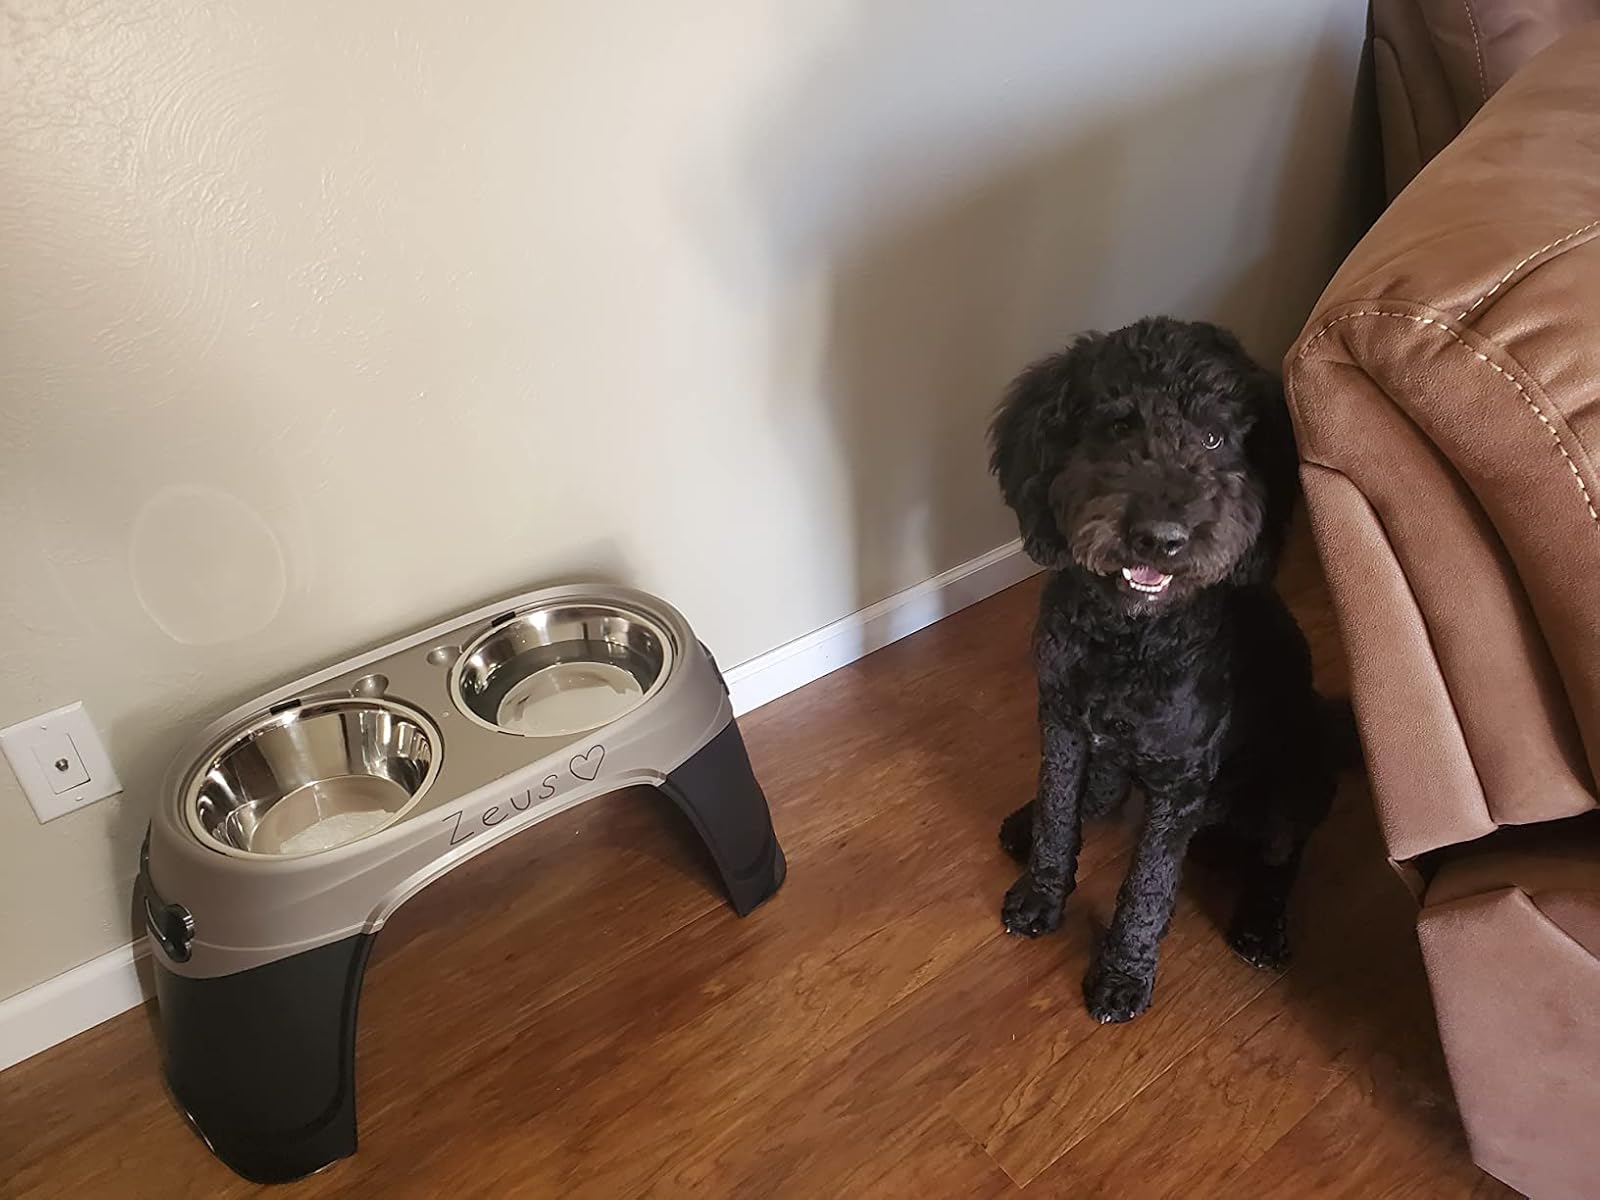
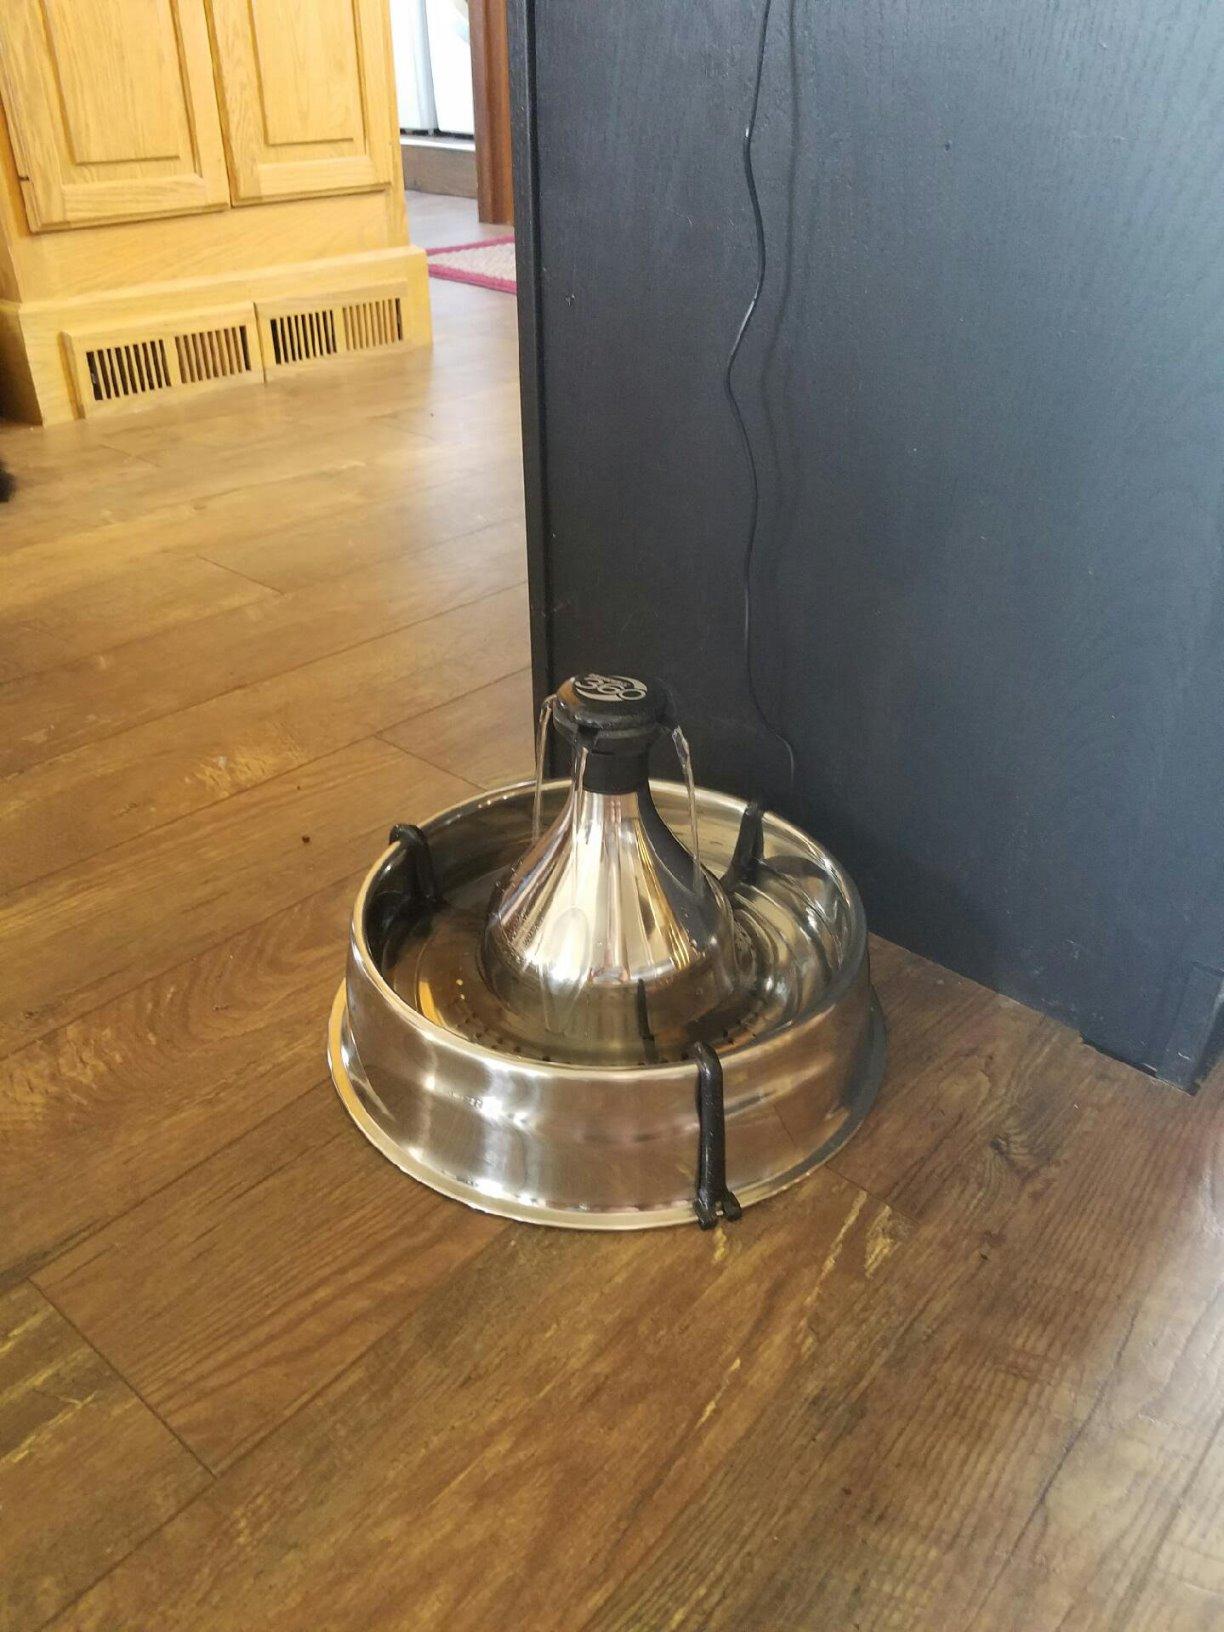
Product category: items_bowl
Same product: no